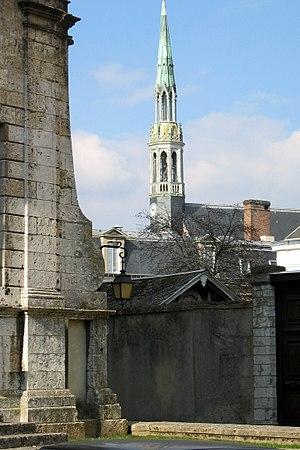
Rue Saint-Jacques, tribunal et chapelle des Sœurs de Saint-Paul, Chartres, Eure-et-Loir (France).
Chartres est une commune française, préfecture du département d'Eure-et-Loir, dans la région Centre-Val de Loire. La ville se situe à environ quatre-vingt-dix kilomètres de Paris. Elle est surnommée « Capitale de la lumière et du parfum ».